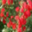
Label: rose